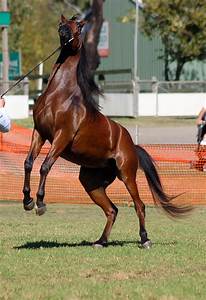
Label: horse